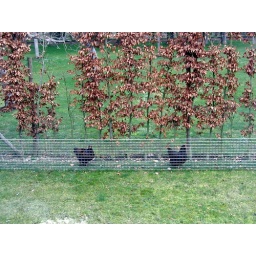
chicken held by owner castle Wijlre, Netherlands